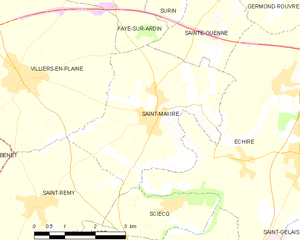
Carte des communes françaises Saint-Maxire